The Joker's Wild

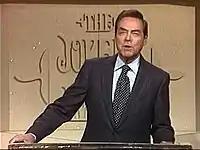
Series creator Jack Barry hosted the show from 1972 to 1984.

Jack Barry, who created the show and eventually used it to revive his partnership with longtime producer Dan Enright, hosted all versions of the show up until his death in May 1984.